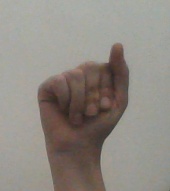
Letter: saad